Lefteris Pantazis

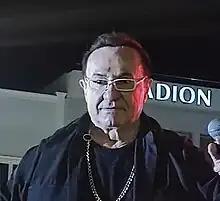
Leftéris Pantazís in a 2023 concert in Argos, Greece

Lefteris Pantazis who is often called by the nickname "LePa" by the media and his fans, is a Greek singer. He was born Eleftherios Pagkozidis (Ελευθέριος Παγκοζίδης) on 27 March 1955 to Pontic Greek parents in Tashkent, Uzbek SSR, in the USSR. His parents repatriated to Greece as refugees in the 1960s.